Relapse (Eminem album)

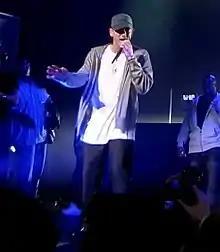

Given its status as one of Eminem's more polarizing albums, the rapper has offered his own reflections on the record over a number of years since its release. For a significant period of time following "Relapse", Eminem's opinion appeared to be a distinctly negative one. On his following album "Recovery" (2010), he criticised "Relapse" in the second verse of the song "Not Afraid": "In fact, let's be honest/That last "Relapse" CD was 'ehh'/ Perhaps I ran them accents into the ground/ Relax, I ain't going back to that now". Furthermore, in the song "Talkin' 2 Myself", Eminem states that he was deep in the process of getting clean from his drug addiction when he produced the album, claiming this heavily contributed to its subpar status.